Abu Sayeed (politician)

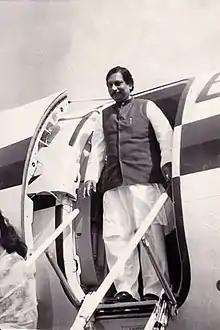
Sayeed in 1996

Abu Sayeed is a politician from Pabna district of Bangladesh, an organizer of the War of Liberation, and a former minister of state for information who was a member of parliament for the then Pabna 8 and Pabna-1 constituencies.